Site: saxony
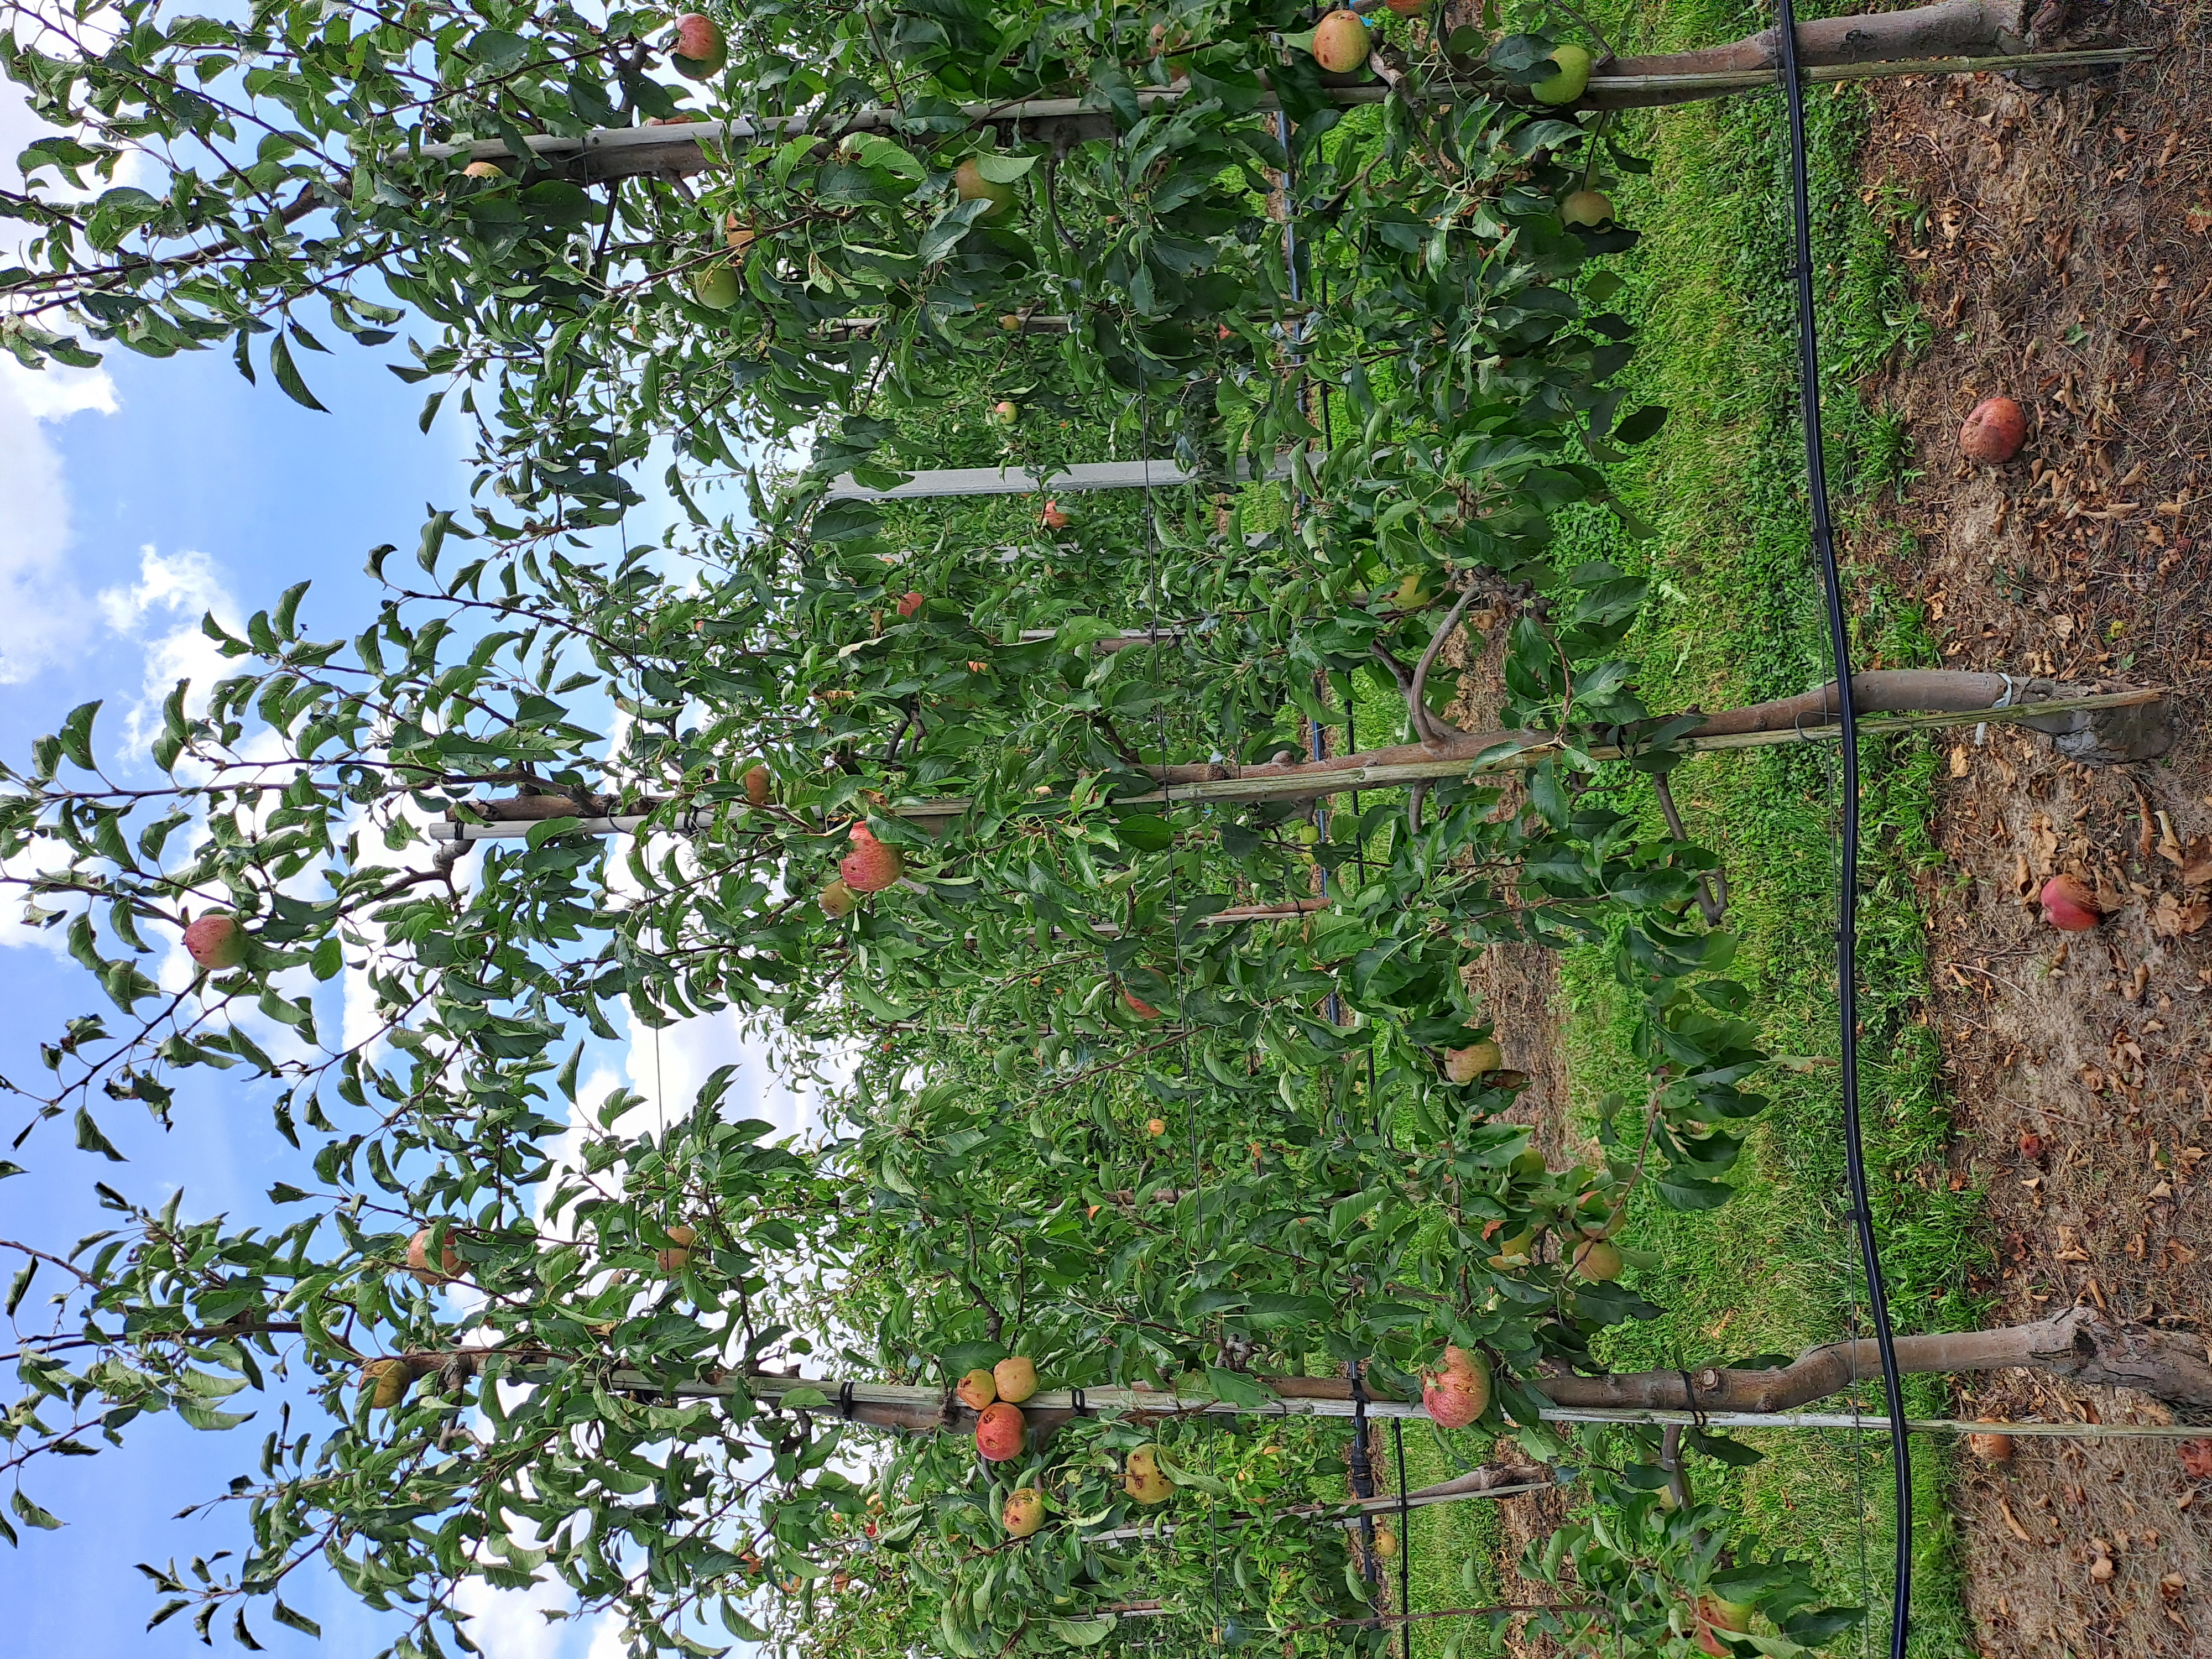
Growth stage (BBCH 85): Maturity of fruit and seed